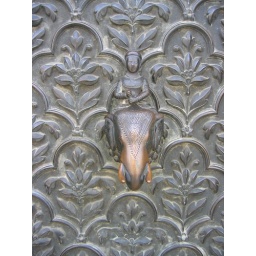
New Delhi - Well worn elephant detail on door at the Khas Mahal within Lal Qila (Red Fort).